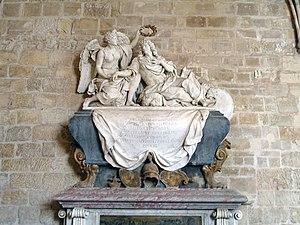
Le tombeau d'Henri de Lorraine-Harcourt dans le réfectoire des moines de l'abbaye de Royaumont, Val-d'Oise, France.
L'abbaye de Royaumont est un ancien monastère cistercien situé dans le hameau de Baillon à Asnières-sur-Oise dans le Val-d'Oise, à environ trente kilomètres au nord de Paris.
Antoine Coysevox né à Lyon le 29 septembre 1640, et mort à Paris le 10 octobre 1720, est un sculpteur français.